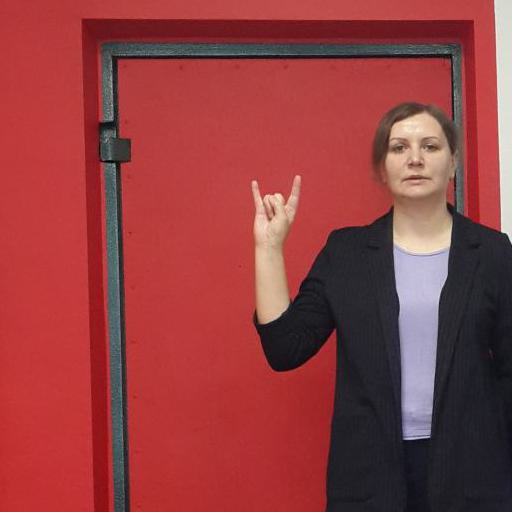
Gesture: rock